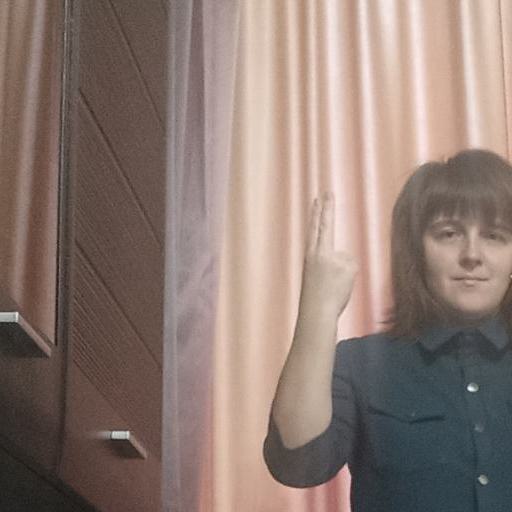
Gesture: two_up_inverted